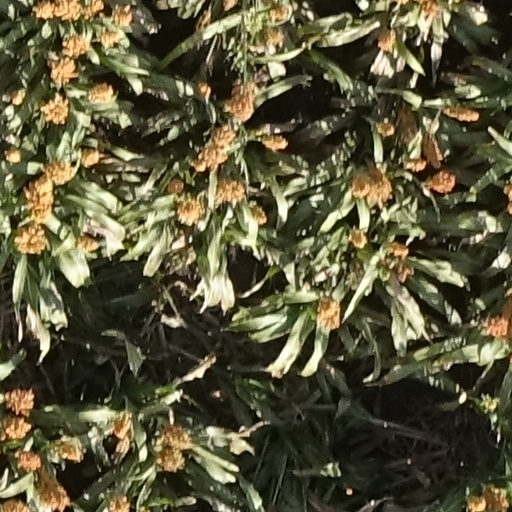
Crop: sorghum